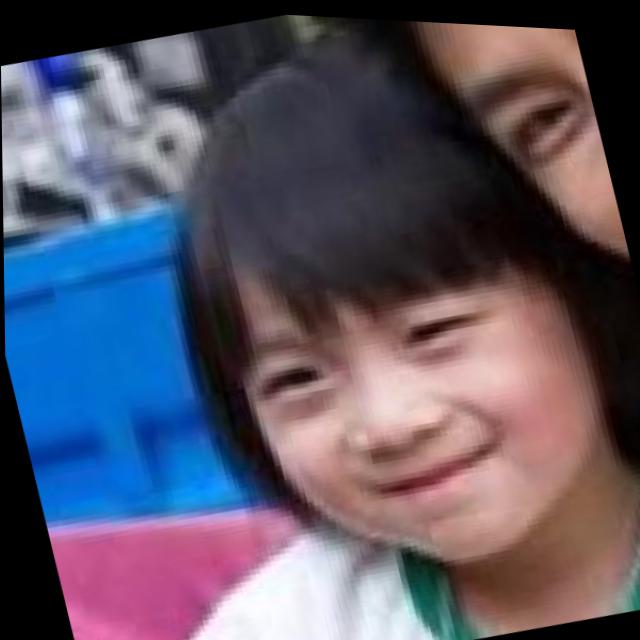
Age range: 0-12